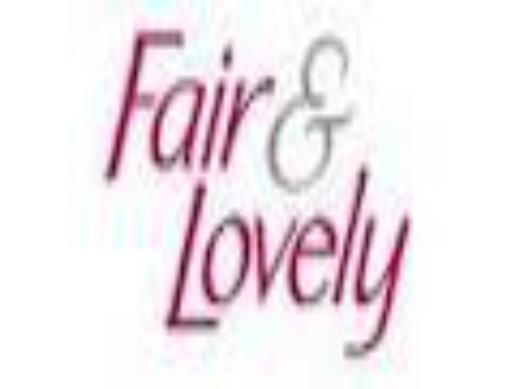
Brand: Fair and Lovely
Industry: Necessities